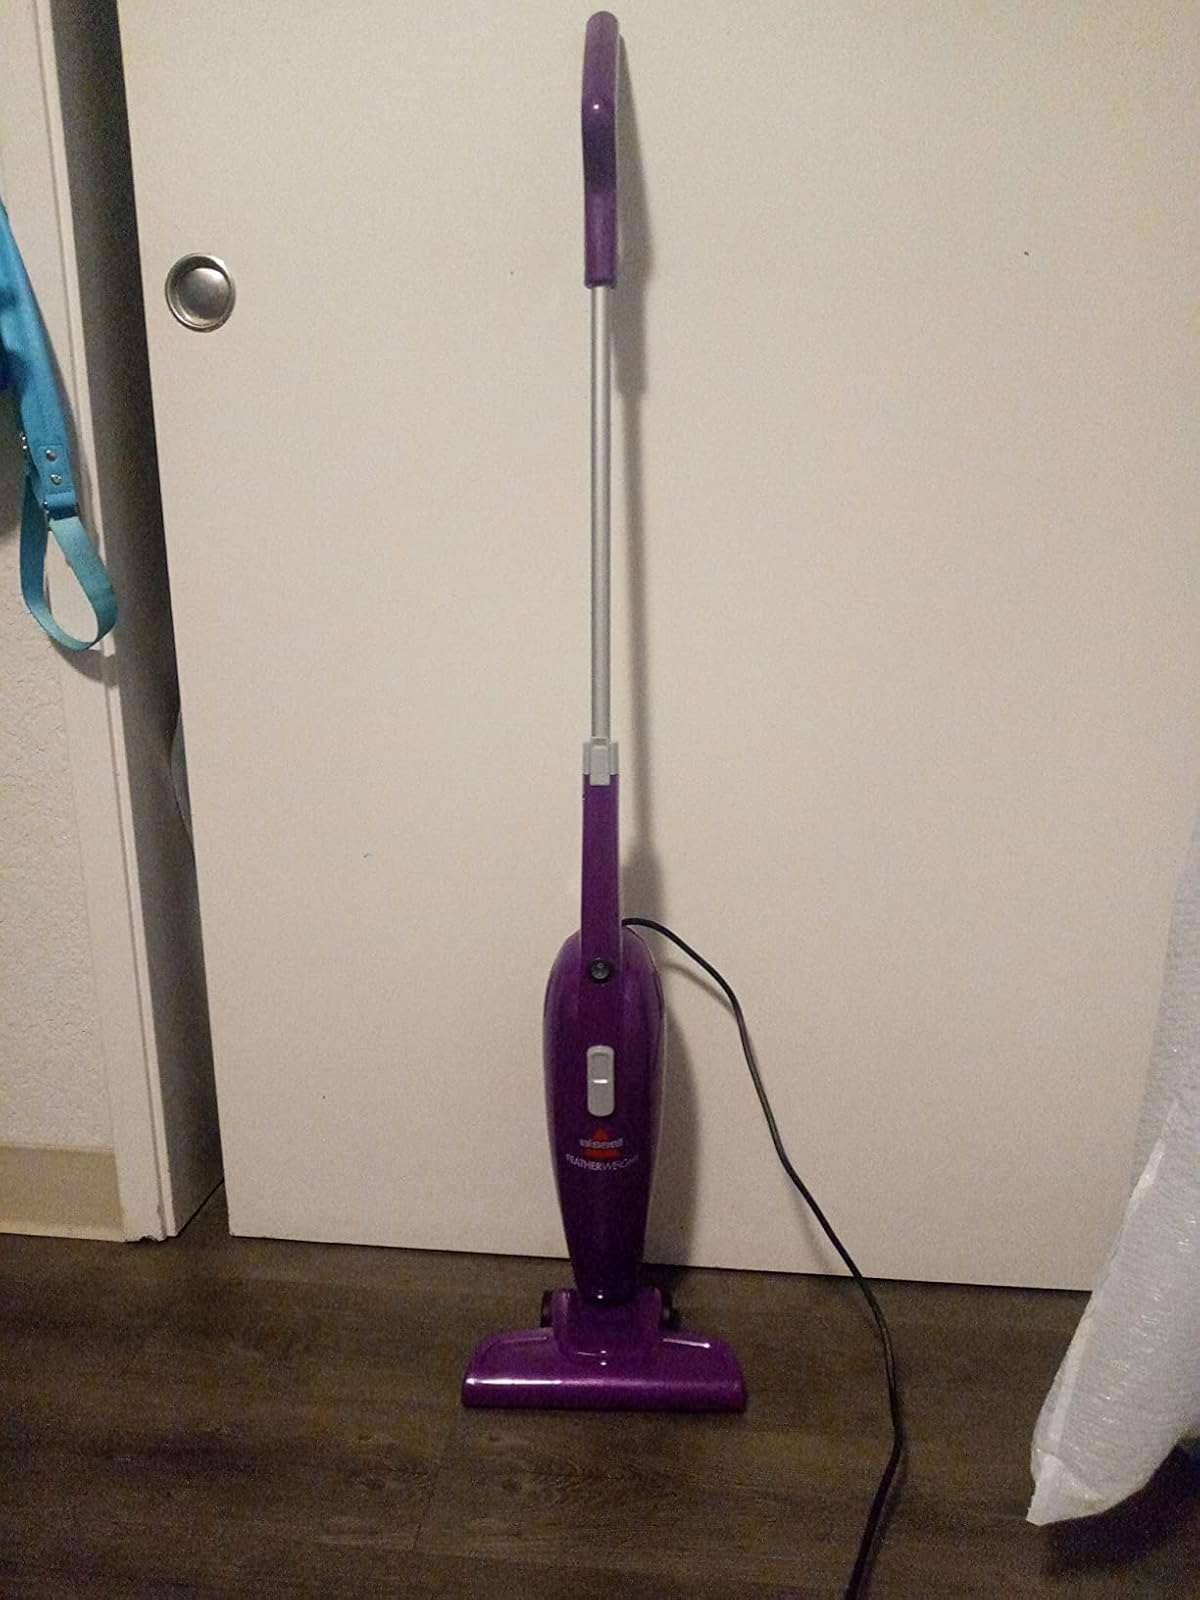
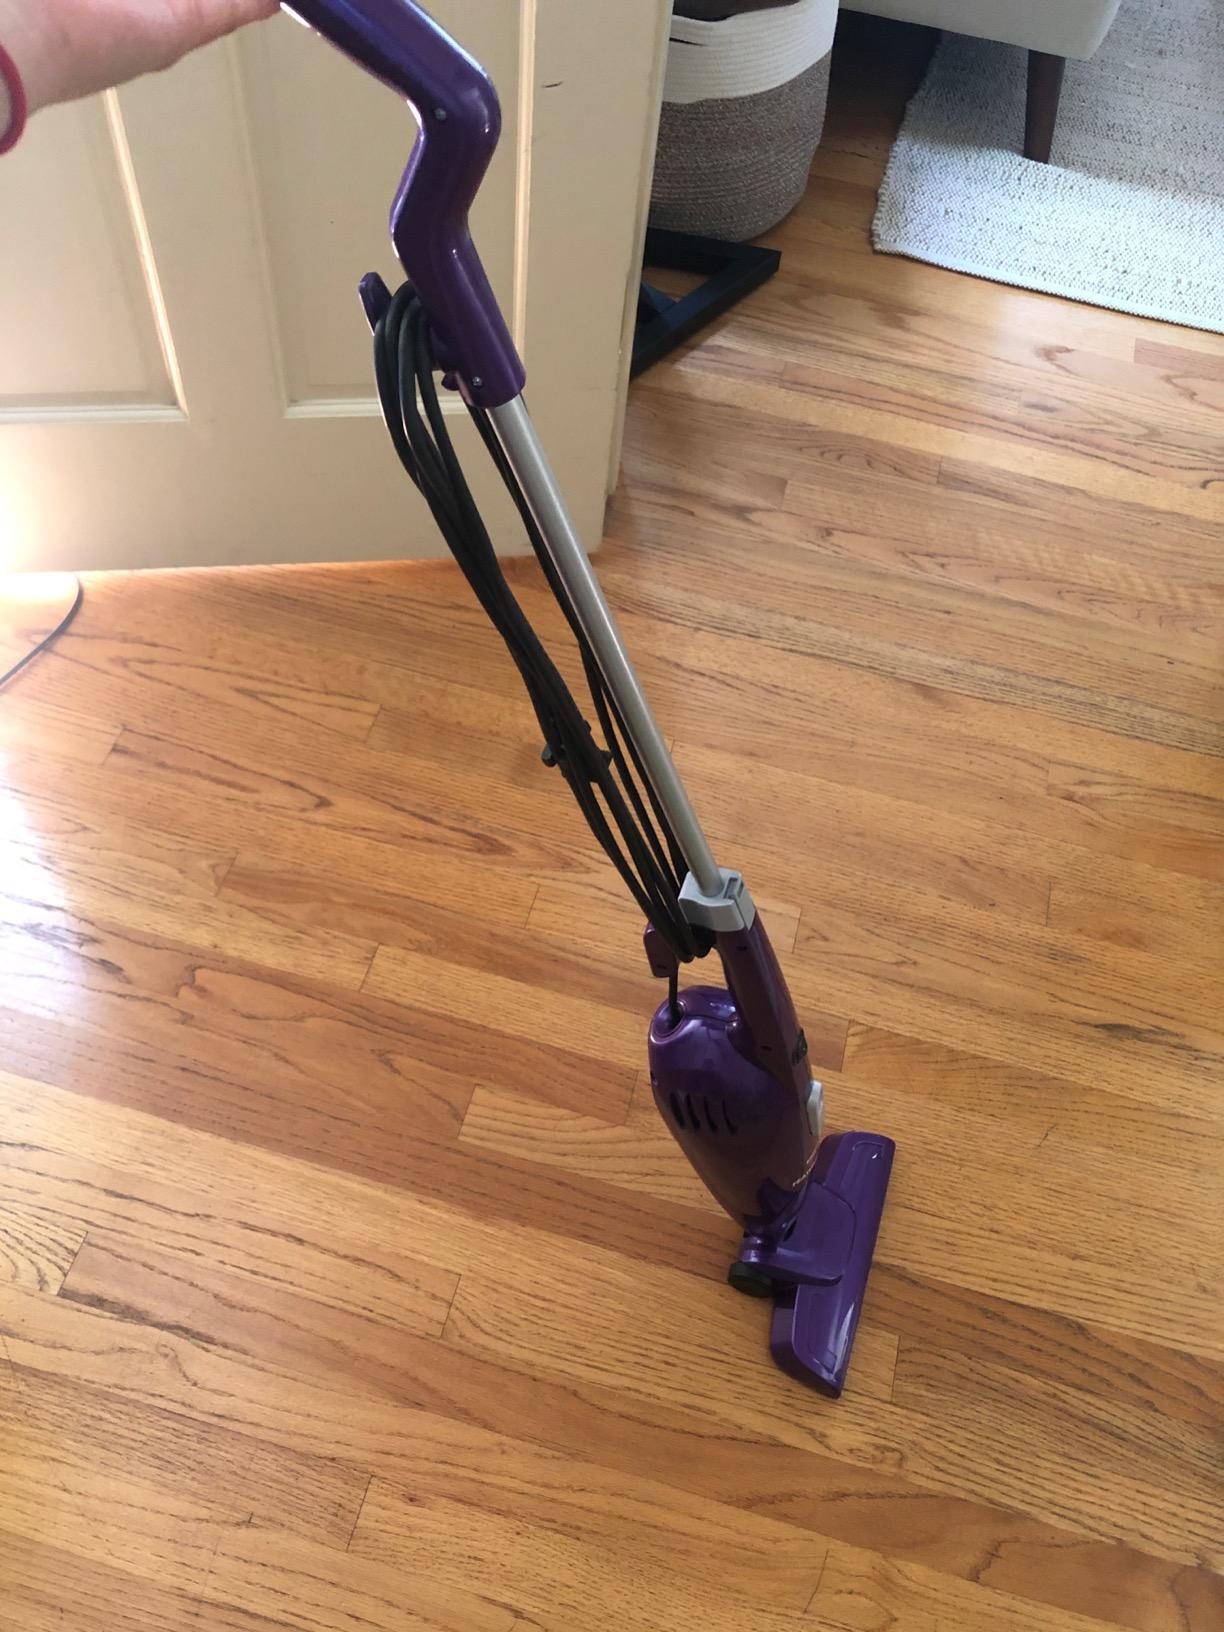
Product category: items_vacuum
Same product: yes